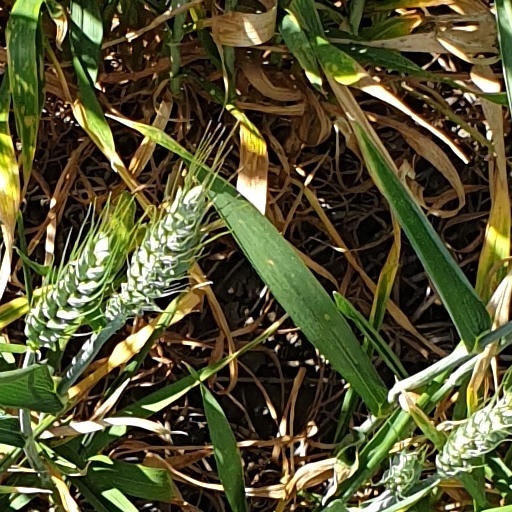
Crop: wheat